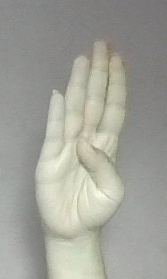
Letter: kaaf